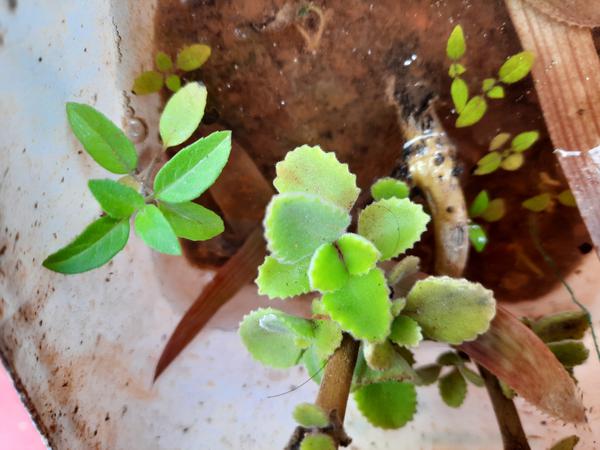
Plant: Doddapatre